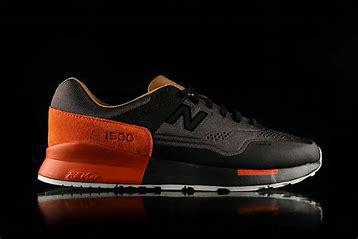
Brand: New
Model: Balance 1500